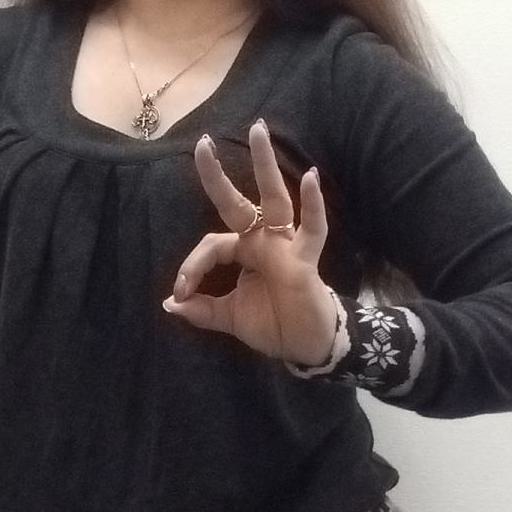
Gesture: ok